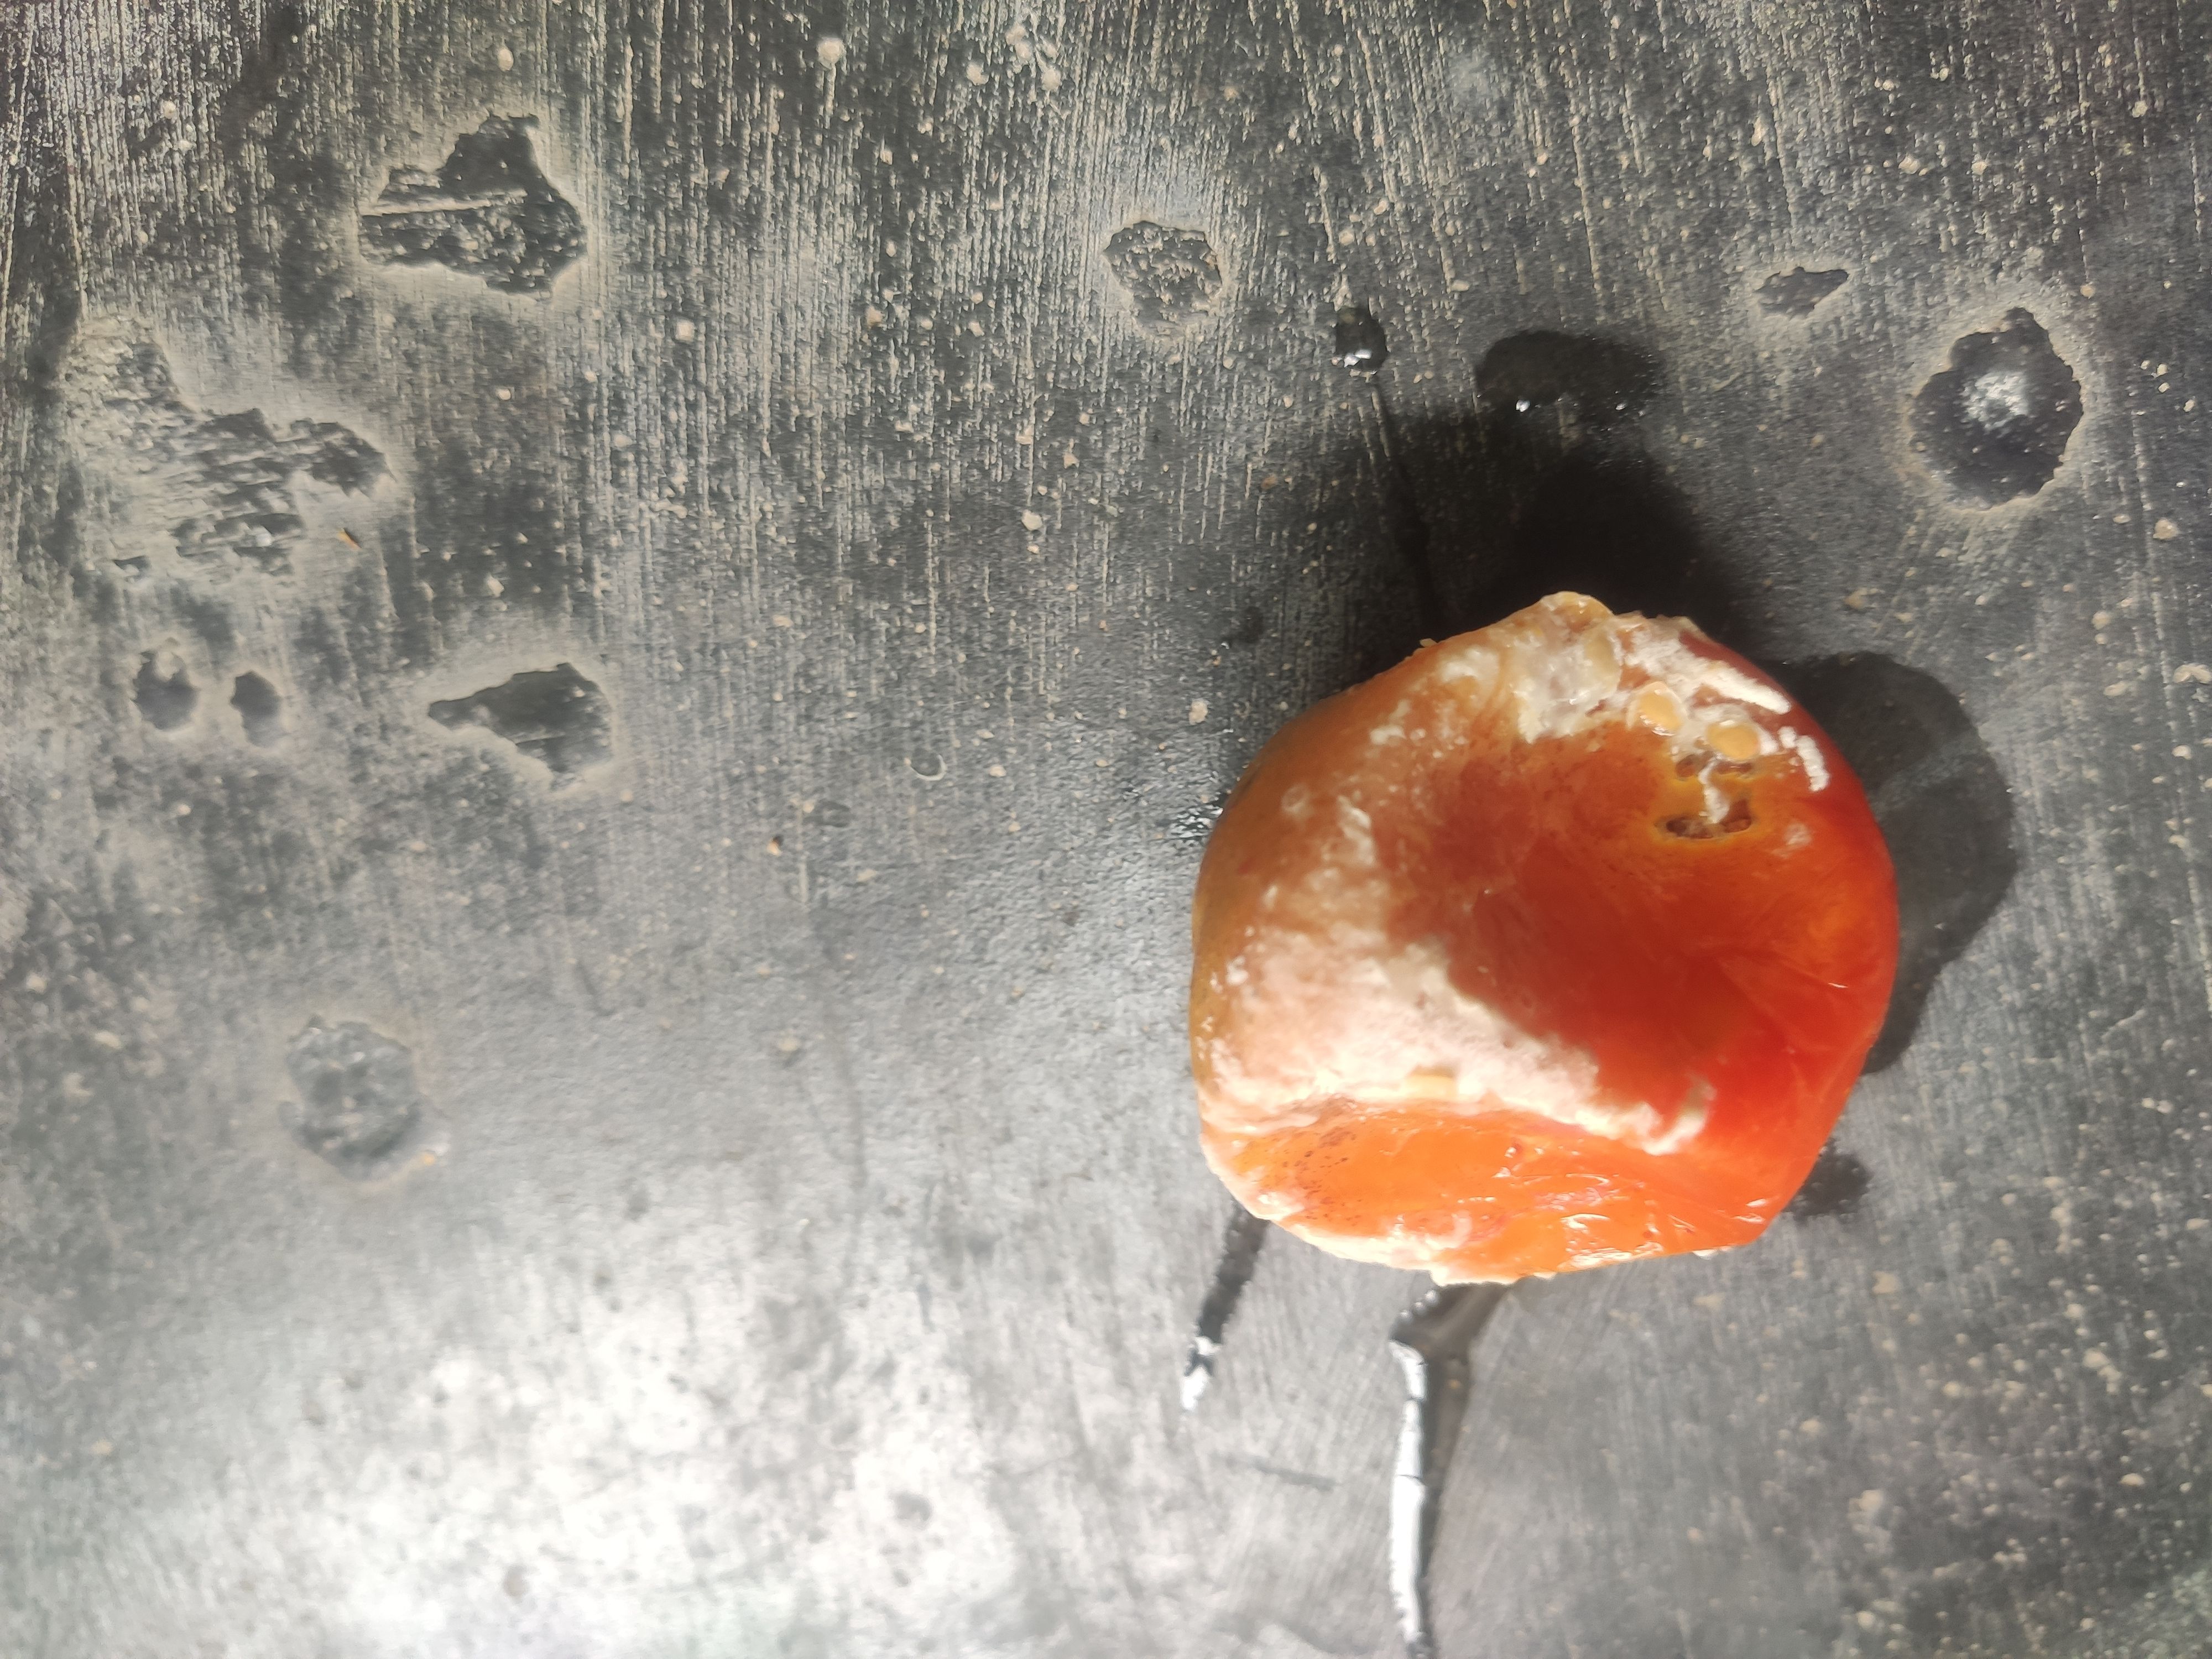
Fruit: tomatoes
Grade: 3rd-grade